Garnet

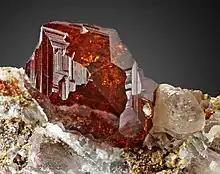

Garnets are a group of silicate minerals that have been used since the Bronze Age as gemstones and abrasives.